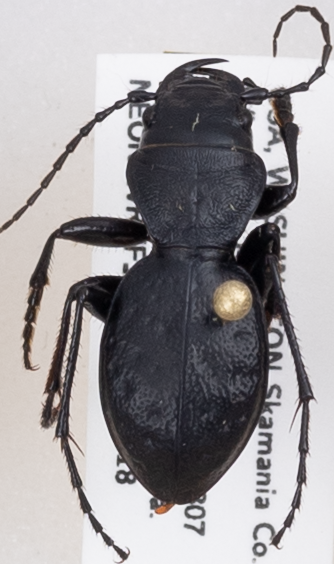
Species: Omus dejeanii
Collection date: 2019-06-18
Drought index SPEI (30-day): -0.932
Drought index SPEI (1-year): -2.09
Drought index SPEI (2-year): -2.09